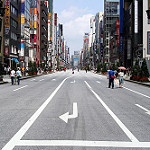
Scene: Outdoor